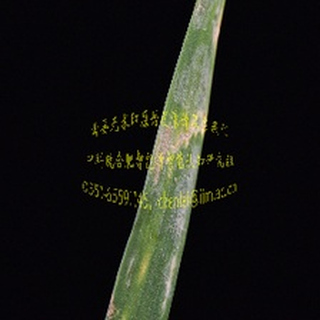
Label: wheat_mildew